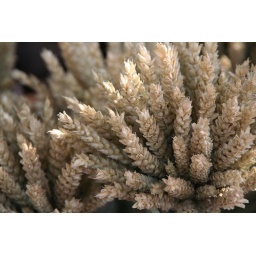
Wheat bunch at the flower market in Nice, France.